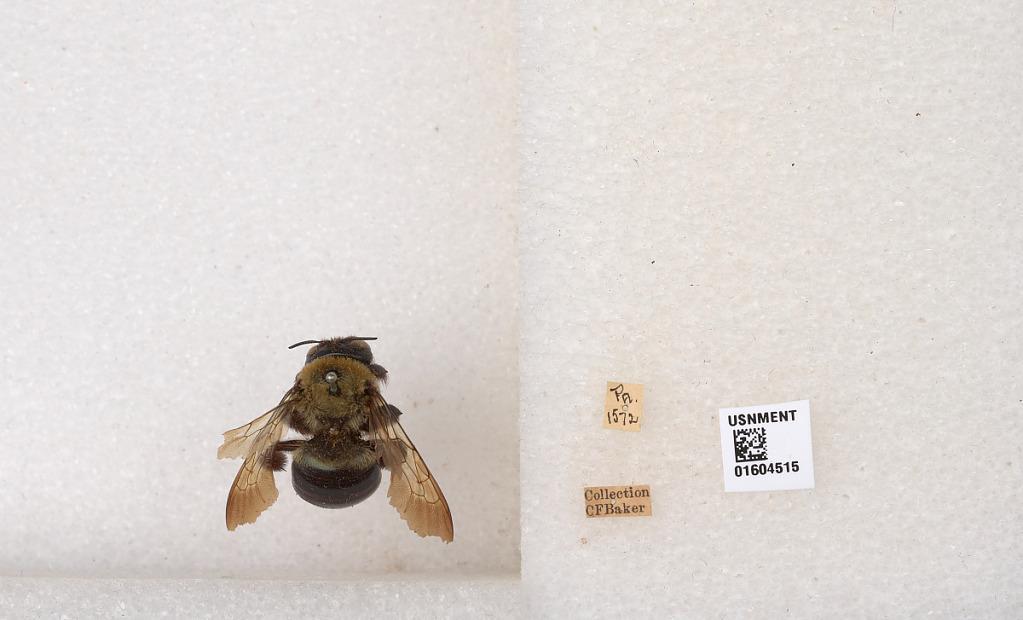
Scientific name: Xylocopa (Xylocopoides) virginica virginica (Linnaeus)